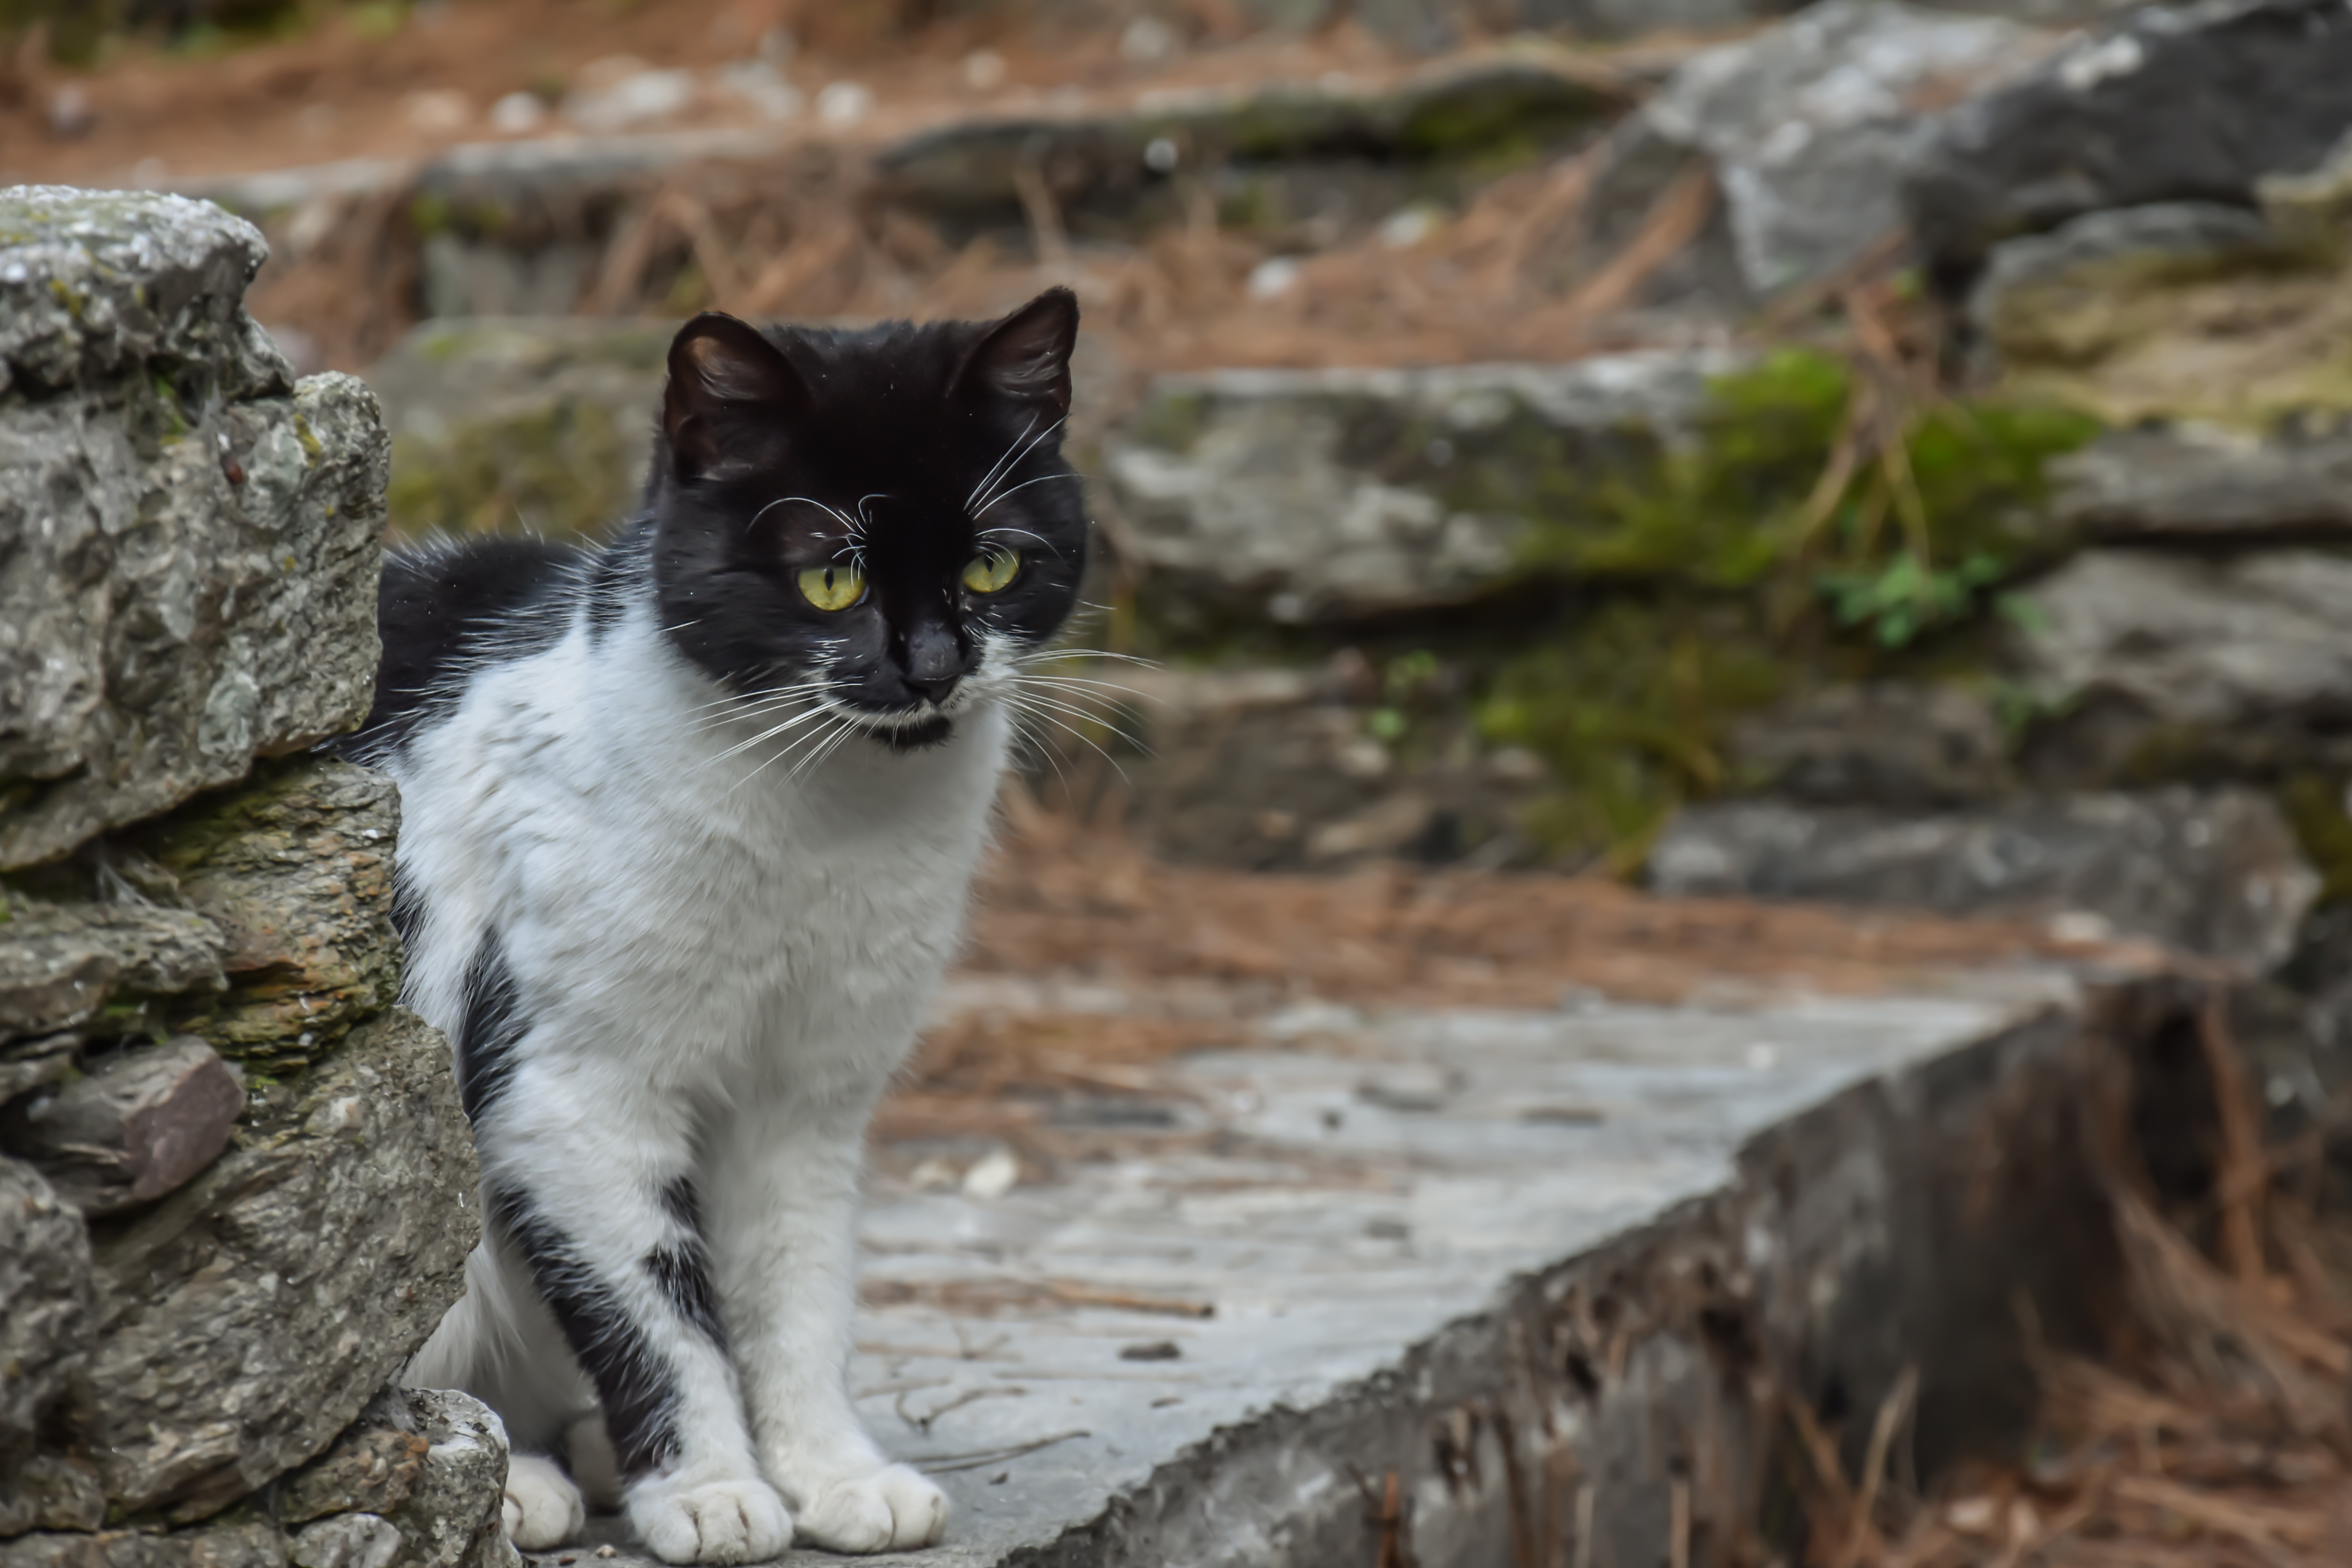
silhouette, animal, cute, alone, wildlife, pet, kitten, cat, sitting, mammal, black cat, black, fauna, eyes, whiskers, kitty, vertebrate, creature, domestic, european shorthair, wild cat, small to medium sized cats, cat like mammal, domestic short haired cat